Francis and Abbie Solon House

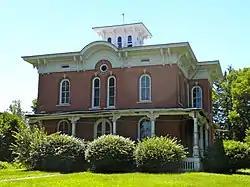

The Francis and Abbie Solon House is a historic house located at 503 South State Street in Champaign, Illinois. Developer William Barrett built the house for himself in 1867. Architect Seeley Brown designed the house in the Tuscan Villa subtype of the Italianate style. The house features a wraparound front porch with chamfered columns and an entablature and frieze with decorative brackets and a central arch, all distinctive elements of the Italianate style. A square cupola with similar bracketing rises from the center of the house's flat roof; this roof structure, along with the house's symmetrical plan, is a defining element of the Tuscan Villa form. Barrett sold the house to Abel Harwood and his family in 1869; the Harwood family owned the house until 1907, when they sold it to Francis and Abbie Solon. The house stayed with the Solon family until 2005, when it was donated to the Preservation & Conservation Society. The house was sold to a private individual in 2017 and has since undergone extensive renovation to be returned to use as a single family home.